Troy, Idaho

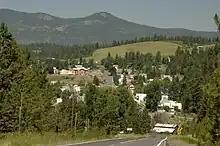
South entrance to Troy

The community was originally known as Huffs Gulch when J. Wesley Seat homesteaded in the area in 1885. In 1890, area businessman John P. Vollmer rechristened the area with his own surname when he brought the railroad through. Vollmer gained much of his of land by foreclosing on the bank loans of local farmers. This made him so unpopular that in 1897 the residents decided to rename the town. Local legend states that the name Troy was selected when a Greek railroad worker offered free shots of whiskey to any who would support